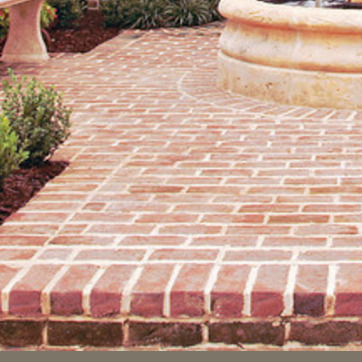
Material: brick